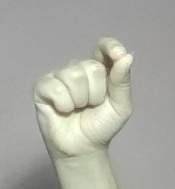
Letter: fa